America West Airlines

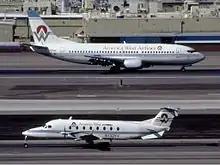
America West Boeing 737-300 and America West Express Beechcraft 1900D at Sky Harbor (1995)

As they explored destinations beyond the United States, America West filed with Department of Transportation for a Phoenix to Sydney route to connect with Ansett Airlines in Australia. The proposal was rejected and the Reagan Administration awarded the route to another airline. In 1989, America West leased four Boeing 747-200s (formerly operated by KLM) and began non-stop 747 flights between Phoenix and Honolulu, Hawaii, and non-stop between Honolulu and Nagoya, Japan. The 747 was the only wide-body aircraft America West used for long-haul flights. The airline also expanded narrow-body jet service to Mexican destinations.